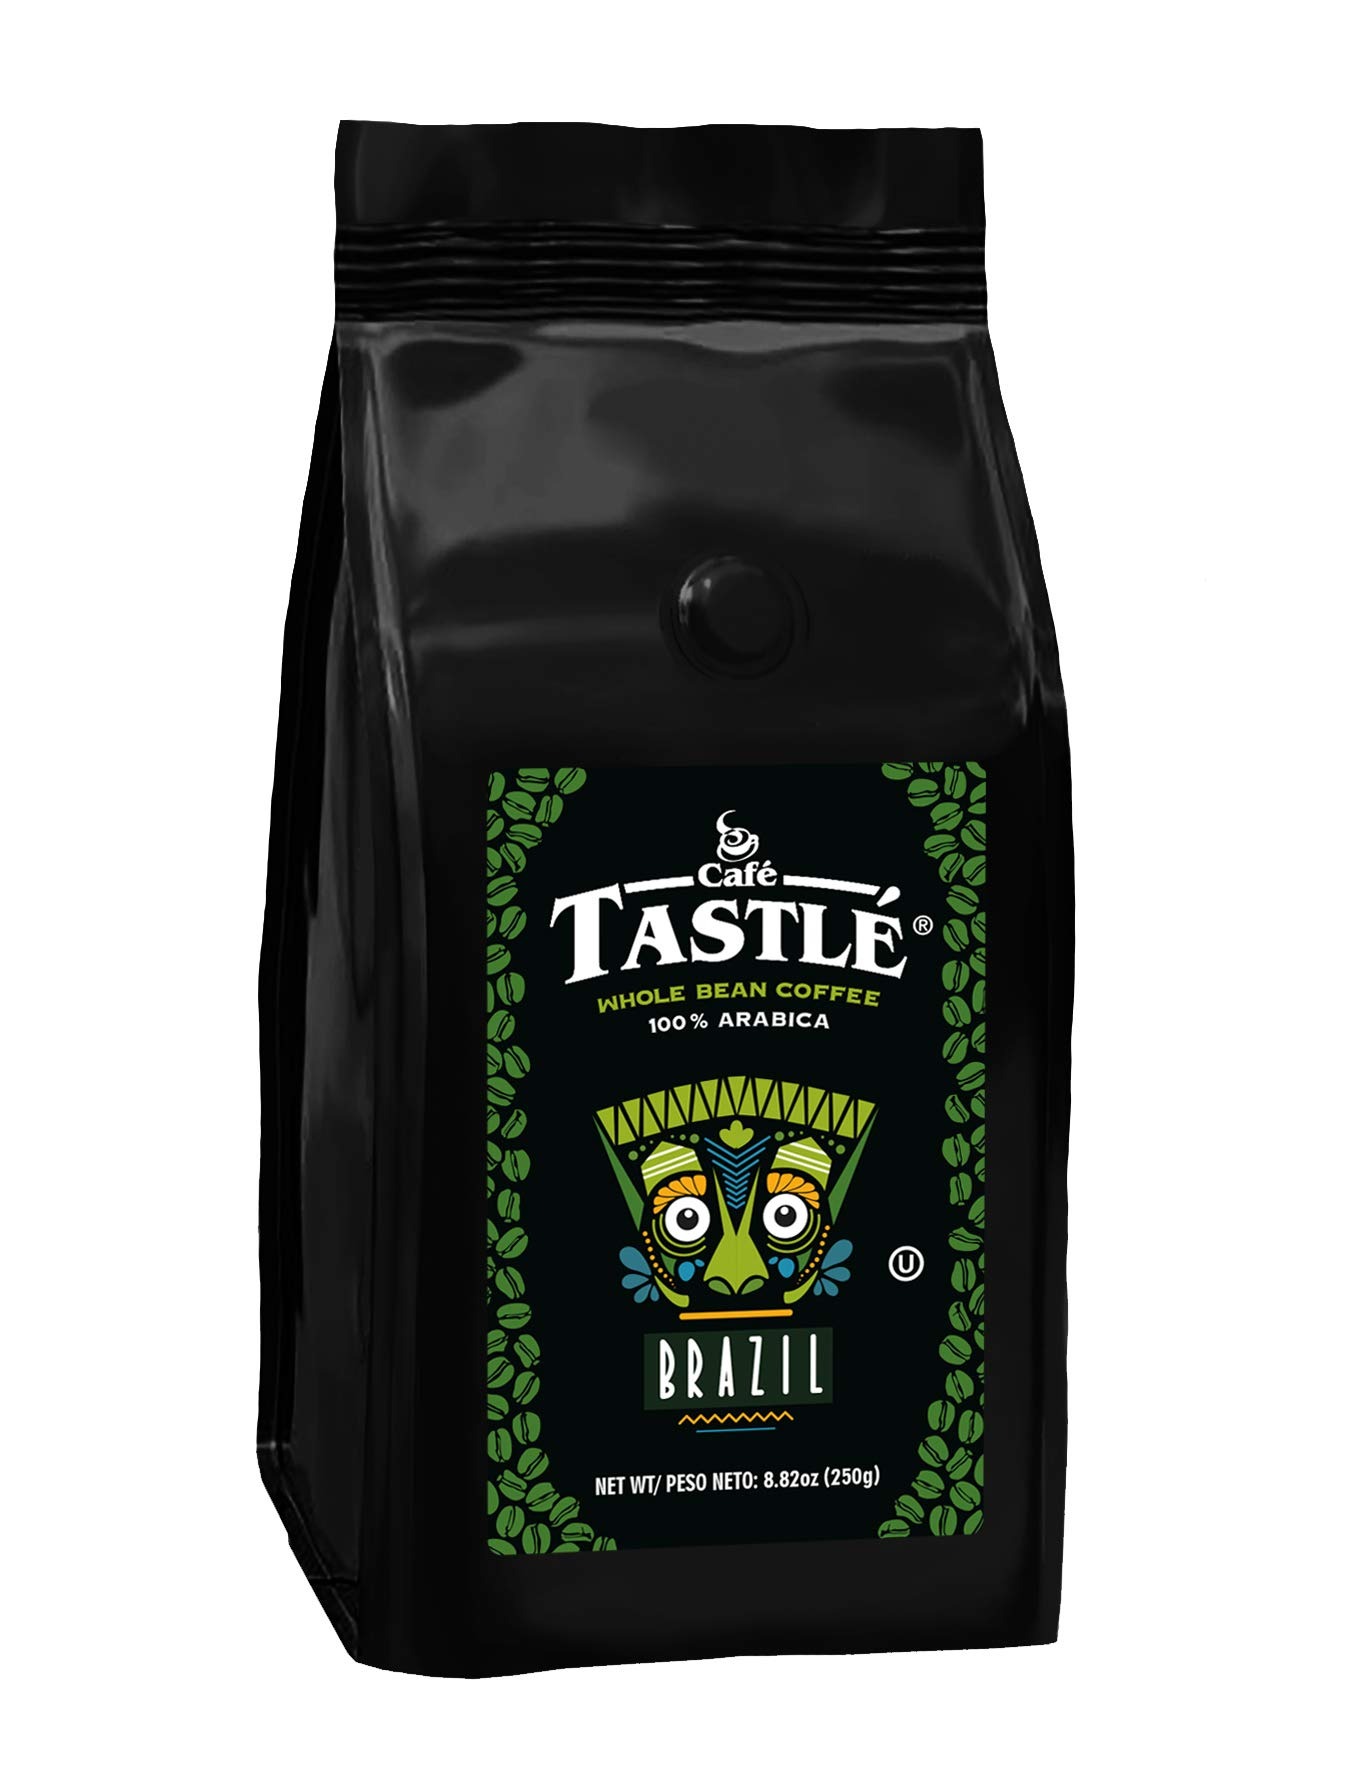
Item Name: Cafe Tastle Brazil Medium-Dark Roast 100% Arabica Whole Bean Coffee, 8.82 Oz
Bullet Point 1: 100% Arabica coffee grown in Brazil
Bullet Point 2: Includes One 8.82-Ounce bag of High Quality whole bean coffee from Brazil
Bullet Point 3: Ou Kosher
Bullet Point 4: Medium-dark roast
Value: 8.82
Unit: Ounce

Price: 7.98